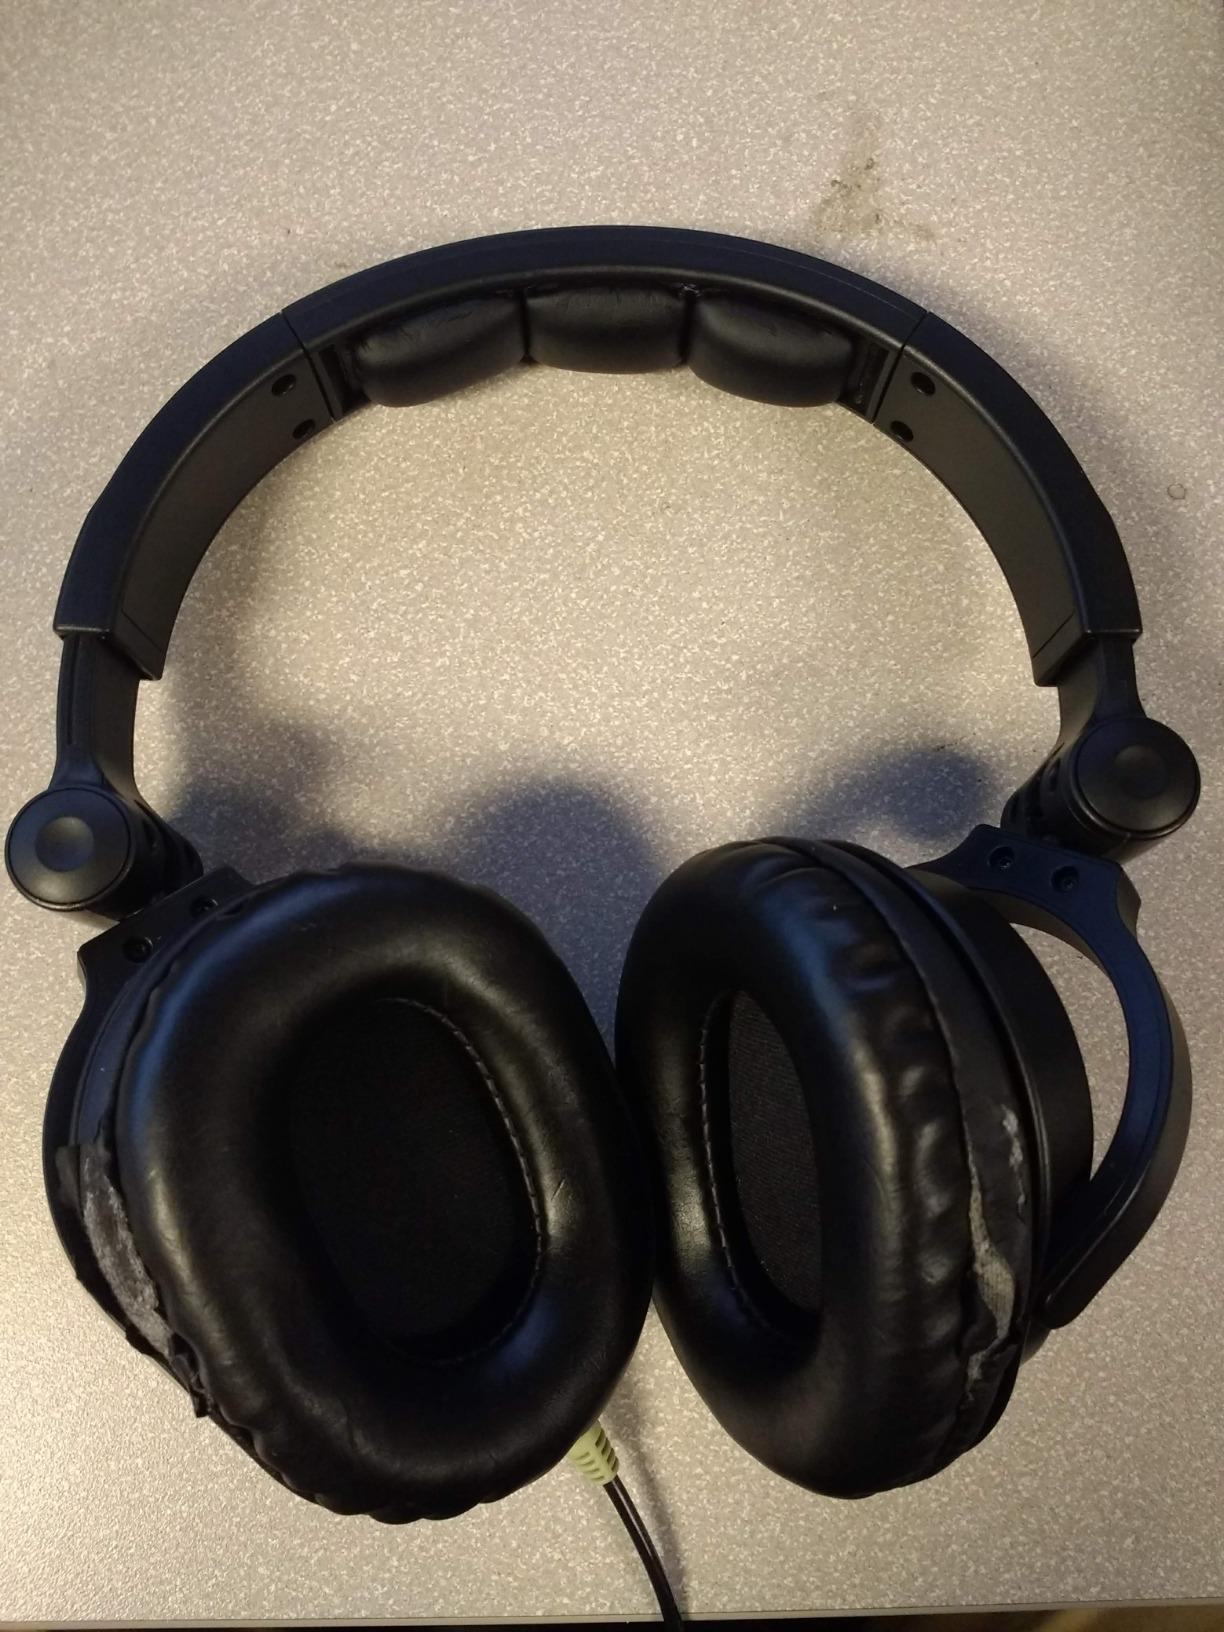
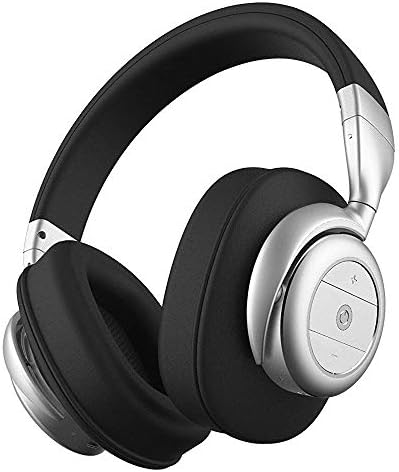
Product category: headphones
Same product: no